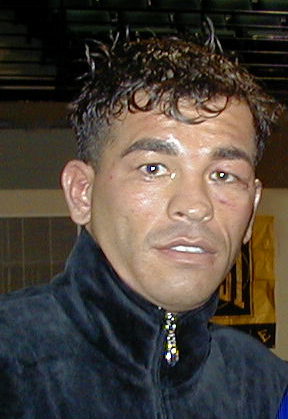
อาร์ตูโร กัตติ

| ชื่อ = อาร์ตูโร กัตติ
| ชื่อจริง = อาร์ตูโร กัตติ
| ภาพ = ไฟล์:Arturo Gatti 24 November 2002.jpg|200px|center
| ฉายา = ธันเดอร์ (สายฟ้า)
| วันเกิด = 15 เมษายน ค.ศ. 1972
| เมืองที่เกิด = คาสสิโน แคว้นลัตซีโย
| ประเทศที่เกิด = ประเทศอิตาลี
| วันที่เสียชีวิต = 11 กรกฎาคม ค.ศ. 2009 (37 ปี)
| เมืองที่เสียชีวิต = Ipojuca|อิโปจูกา รัฐเปร์นัมบูกู
| ประเทศที่เสียชีวิต = บราซิล
| รุ่น = เฟเธอร์เวทซูเปอร์เฟเธอร์เวทไลท์เวทซูเปอร์ไลท์เวทเวลเตอร์เวทซูเปอร์เวลเตอร์เวท
| ผู้จัดการ =
| เทรนเนอร์ =
| ชก = 49
| ชนะ = 40
| ชนะน็อก = 31
| แพ้ = 9
| เสมอ = 0
อาร์ตูโร กัตติ () อดีตมวยสากล|นักมวยสากลอาชีพชาวแคนาดาเชื้อสายอิตาเลียน เจ้าของฉายา "ธันเดอร์" (สายฟ้า)
== ประวัติ ==
เกิดเมื่อวันที่ 15 เมษายน ค.ศ. 1972 ที่เมืองคาสสิโน ในแคว้นลัตซีโย ประเทศอิตาลี ชกมวยครั้งแรกในแบบมวยสากลสมัครเล่น|สมัครเล่นเมื่อปี ค.ศ. 1991 ขณะที่มีอายุได้ 19 ปี จากนั้นได้ติดทีมชาติแคนาดาในการแข่งขันโอลิมปิกฤดูร้อน 1992|กีฬาโอลิมปิกที่เมืองบาร์เซโลนา ประเทศสเปน เมื่อปี ค.ศ. 1992
จากนั้นกัตติได้ขึ้นชกมวยสากลแบบอาชีพทันทีหลังจบการแข่งขันครั้งนั้น ด้วยการเอาชนะน็อกคู่แข่งขันเมื่อยกที่ 3 ในปี ค.ศ. 1995 ได้ตำแหน่งแชมป์โลกครั้งแรกของสหพันธ์มวยนานาชาติ (IBF)ในรุ่นซูเปอร์ไลท์เวท|จูเนียร์ไลท์เวท ด้วยการเอาชนะคะแนน เทรซี แฮร์ริส แพตเตอร์สัน นักมวยชาวอเมริกัน ผู้เป็นบุตรบุญธรรมของ ฟลอยด์ แพตเตอร์สัน อดีตแชมป์โลกรุ่นเฮฟวี่เวทชื่อดัง
จากนั้นในปี ค.ศ. 1998 ได้เลื่อนรุ่นขึ้นมาชกในรุ่นไลท์เวท และในปี ค.ศ. 2001 ได้เลื่อนขึ้นมาชกถึงในรุ่นเวลเตอร์เวท โดยพบกับ ออสการ์ เดอ ลา โฮยา นักมวยระดับซูเปอร์สตาร์ แต่เป็นฝ่ายแพ้น็อกไปในยกที่ 5
จากนั้นในปี ค.ศ. 2004 กัตติได้ลดลงไปชกในรุ่นซูเปอร์ไลท์เวทแทน และสามารถคว้าแชมป์โลกของสภามวยโลก (WBC) มาได้ เมื่อเอาชนะคะแนน 12 ยก จันลูกา บรันโก นักมวยชาวอิตาเลียนไปได้ แต่ป้องกันตำแหน่งเอาไว้ได้แค่ 2 ครั้งเท่านั้น ก็เป็นฝ่ายแพ้อาร์ทีดีไปในยกที่ 6 ต่อ ฟลอยด์ เมย์เวทเธอร์ จูเนียร์ ไปในปี ค.ศ. 2005
ต่อมาในปี ค.ศ. 2006 ได้เลื่อนขึ้นไปชกในรุ่นเวลเตอร์เวทอีกครั้ง และสามารถคว้าแชมป์โลกของสถาบันสมาคมมวยนานาชาติ (IBA) ซึ่งเป็นสถาบันขนาดเล็กมาได้ ด้วยการเอาชนะน็อกในยกที่ 11 ต่อ โทมัส เดมการ์ด นักมวยชาวเดนมาร์ก จากนั้นก็ได้ชกรวมแชมป์โลกในรุ่นนี้กับแชมป์โลกของสภามวยโลก (WBC) กับ การ์โลส บัลโดมิอาร์ นักมวยชาวอาร์เจนตินา แต่เป็นฝ่ายแพ้ทีเคโอไปในยกที่ 9 ในปีเดียวกัน และจากนั้นกัตติก็ขึ้นชกอีกหนึ่งครั้งและเป็นฝ่ายแพ้ทีเคโอไปอีกในยกที่ 7
ในปี ค.ศ. 2008 จึงประกาศแขวนนวมอย่างเป็นทางการ
อาร์ตูโร กัตติ เป็นนักมวยที่ชกในแบบไฟเตอร์ คือ เดินหน้าชกแบบไม่มีถอยหลัง นับเป็นนักมวยที่ลงทุนสูงในการชกแต่ละครั้ง โดยเอาตัวเข้าแลกหมัดยอมเจ็บตัว ผลการชกจึงมักออกมาเป็นฝ่ายแพ้หรือไม่ก็ชนะน็อกกันเด็ดขาดไปเลย แม้จะเป็นนักมวยรูปร่างเล็ก แต่เป็นนักมวยที่มีพลังหมัดหนัก รวดเร็ว และทรหดอดทน รวบเมียอดีตแชมป์มวยโลก ส่อพิรุธฆ่าสามี
ในระหว่างที่ชกมวยอยู่นั้น กัตตินับได้ว่าเป็นนักมวยที่มีชื่อเสียงคนหนึ่ง เคยปะทะกับนักมวยชื่อดังร่วมรุ่นและสมัยเดียวกันจำนวนมาก ทั้ง ออสการ์ เดอ ลา โฮยา, ฟลอยด์ เมย์เวทเธอร์ จูเนียร์, Angel Manfredy|แองเจิล มันเฟรดี, Jesse James Leija|เจสซี เจมส์ เลฮา, มิคกี วอร์ด, Terron Millett|เทอร์รอน มิลเลทท์, Ivan Robinson|อีวาน โรบินสัน เป็นต้น
ชีวิตส่วนตัว มีภรรยาชื่อ อแมนดา โรดริเกซ ทั้งคู่มีบุตรชายด้วยกันทั้งหมด 1 คน ซึ่งครอบครัวของกัตติยังได้สนิทสนมกับ อาเซลีนู เฟรย์ตัส อดีตยอดนักมวยชื่อดังชาวบราซิลอีกด้วย อาร์ตูโล กัตติ จากไทยรัฐ สถิติการชก รวบเมียอดีตแชมป์มวยโลก ส่อพิรุธฆ่าสามี
อาร์ตูโร กัตติ เสียชีวิตเมื่อวันที่ 11 กรกฎาคม ค.ศ. 2009 ที่ประเทศบราซิล ในโรงแรมที่พักอย่างมีปริศนา โดยใช้สายกระเป๋าหนังของอแมนดา ภรรยา รัดคอตัวเอง ขณะที่ อแมนดาเป็นผู้ไปพบศพ ซึ่งในตอนแรกรูปการณ์ว่าเป็นการฆ่าตัวตาย แต่ต่อมาเจ้าหน้าที่ตำรวจพบหลักฐานใหม่ และเชื่อว่าอแมนดาอาจมีส่วนรู้เห็นหรือเป็นผู้ลงมือฆาตกรรมผู้เป็นสามีเสียเอง โดยเหตุจูงใจน่าจะมาจากการที่เธอจะได้รับมรดกและค่าเลี้ยงดูตามธรรมเนียมจำนวนหนึ่งตามกฎหมาย แชมป์โลก "อาร์ตูโร กัตติ" จะไม่ตายฟรี..@ มีคลิป@ เมียสาว*อาร์ตูโร่ กัตติ*บริสุทธิ์ แถมโชคดีได้เงินล้าน..* มีคลิป * ตำรวจสงสัยเมียพัวพันการตายของอดีตแชมป์มวยโลก จากผู้จัดการออนไลน์
== เกียรติประวัติ ==
* แชมป์ USBA รุ่นจูเนียร์ไลท์เวท
** ชิง , 28 มิถุนายน​ 1994 ชนะทีเคโอ​ พีท แทเลียเฟอร์โร ()​ ยก 1 ที่ มีโดแลนด์เอ็กซ์โพสิชันเซนเตอร์ ซีคอว์ซัส รัฐนิวเจอร์ซีย์ สหรัฐ
** ป้องกันครั้งที่ 1 , 16 สิงหาคม​ 1994 ชนะทีเคโอ​ ริชาร์ด ซาลาซาร์ ()​ ยก 10 ที่ เดอะบลูฮอไรซอน ฟิลาเดลเฟีย รัฐเพนซิลเวเนีย สหรัฐ
** ป้องกันครั้งที่ 2 , 22 พฤศจิกายน​ 1994 ชนะคะแนน โฆเซ ซานาบริอา ()​ ที่ มีโดแลนด์เอ็กซ์โพสิชันเซนเตอร์ ซีคอว์ซัส รัฐนิวเจอร์ซีย์ สหรัฐ
* แชมป์โลก IBF รุ่นจูเนียร์ไลท์เวท
** ชิง , 15 ธันวาคม​ 1995 ชนะคะแนน​ เทรซี แฮร์ริส แพทเทอร์สัน ()​ ที่ เมดิสันสแควร์การ์เดน​ นครนิวยอร์ก รัฐนิวยอร์ก​ สหรัฐ
** ป้องกันครั้งที่ 1 , 23 มีนาคม​ 1996 ชนะน็อก​ วิลสัน โรดริเกซ () ยก 6​ ที่ เมดิสันสแควร์การ์เดน นครนิวยอร์ก​ รัฐนิวยอร์ก สหรัฐ
** ป้องกันครั้งที่ 2 , 22 กุมภาพันธ์​ 1997 ชนะคะแนน เทรซี แฮร์ริส แพทเทอร์สัน ()​ ที่ บอร์ดวอล์กฮอล แอตแลนติกซิตี รัฐนิวเจอร์ซีย์ สหรัฐ
** ป้องกันครั้งที่ 3 , 4 ตุลาคม​ 1997 ชนะทีเคโอ​ กาบริเอล รูเอลัส ()​ ยก 5 ที่ บอร์ดวอล์กฮอล แอตแลนติก​ซิตี รัฐนิวเจอร์ซีย์ สหรัฐ
* แชมป์โลก WBC รุ่นซูเปอร์ไลท์เวท
** ชิง , 24 มกราคม 2004 ชนะคะแนน จันลูกา บรังโก ()​ ที่ บอร์ดวอล์กฮอล แอตแลนติก​ซิตี รัฐนิวเจอร์ซีย์ สหรัฐ
** ป้องกันครั้งที่ 1 , 24 กรกฎาคม​ 2004 ชนะน็อก ลีอูนาร์ด โดโรฟเต ()​ ยก 2 ที่ บอร์ดวอล์กฮอล แอตแลนติก​ซิตี รัฐนิวเจอร์ซีย์ สหรัฐ
** ป้องกันครั้งที่ 2 , 29 มกราคม​ 2005 ชนะน็อก เจสซี เจมส์ ไลเจ () ยก 5​ ที่ บอร์ดวอล์กฮอล แอตแลนติก​ซิตี รัฐนิวเจอร์ซีย์ สหรัฐ
** เสียแชมป์ , 25 มิถุนายน​ 2005 แพ้อาร์ทีดี ฟลอยด์ เมย์เวทเธอร์ จูเนียร์ ()​ ยก 6 ที่ บอร์ดวอล์กฮอล แอตแลนติก​ซิตี รัฐนิวเจอร์ซีย์ สหรัฐ
* แชมป์โลก IBA รุ่นเวลเตอร์เวท
** ชิง , 28 มกราคม​ 2006 ชนะทีเคโอ​ โทมัส แดนการ์ด ()​ ยก 11 ที่ บอร์ดวอล์กฮอล แอตแลนติก​ซิตี รัฐนิวเจอร์ซีย์ สหรัฐ
** เสียแชมป์ , 22 กรกฎาคม​ 2006 แพ้ทีเคโอ การ์โลส บัลโดมิอาร์ () ยก 9​ ที่ บอร์ดวอล์กฮอล แอตแลนติก​ซิตี รัฐนิวเจอร์ซีย์ สหรัฐ
* เคยชิงแชมป์ต่อไปนี้แต่ไม่สำเร็จ
** ชิงแชมป์โลก WBC และเดอะริง รุ่นเวลเตอร์เวท , 22 กรกฎาคม​ 2006 แพ้ทีเคโอ การ์โลส บัลโดมิอาร์ ()​ ยก 9 ที่ บอร์ดวอล์กฮอล แอตแลนติก​ซิตี รัฐนิวเจอร์ซีย์ สหรัฐ
==อ้างอิง==
หมวดหมู่:นักมวยสากลชาวแคนาดา
หมวดหมู่:แชมป์โลก IBF
หมวดหมู่:แชมป์โลก WBC
หมวดหมู่:ชาวแคนาดาเชื้อสายอิตาลี